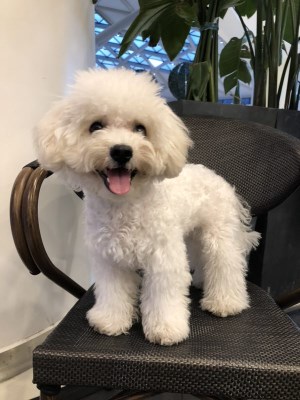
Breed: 3083-n000117-Bichon_Frise